Maryland Route 277

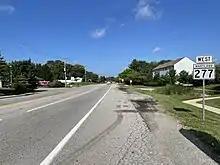
MD 277 westbound past eastern terminus at MD 279 near Elkton

MD 277 begins at an arbitrary point on Elk Mills Road in the community of Elk Mills about west of the entrance to Elk Mills Community Park located north of the road. Elk Mills Road continues west as a county highway toward MD 213. MD 277 heads east as a two-lane undivided road through residential areas of the community and has a grade crossing of CSX's Philadelphia Subdivision railroad line. The highway crosses over Big Elk Creek and passes along the northern edge of the Elk Mills Quarry before intersecting Appleton Road, which heads south as MD 316 and north as a county highway. MD 277 continues east as Fletchwood Road through suburban areas and woods, passing to the north of warehouses. The route briefly parallels the West Branch Christina River as the river passes through Fletchwood Community Park located north of the road. The highway reaches its eastern terminus at MD 279 (Elkton Road) northeast of the town of Elkton and just west of the Delaware state line.